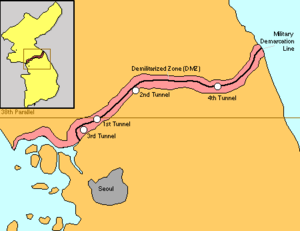
Delingen af Korea
Koreahalvøen, først delt efter den 38. breddegrad, der efter langs den militære delelinje, midt i den demilitariserede zone.
Delingen af Korea var flere hændelser under og efter 2. verdenskrig, som førte til, at Korea blev inddelt i de to stater Sydkorea og Nordkorea.